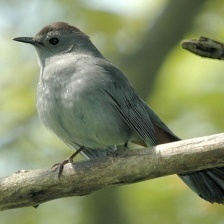
Species: GRAY CATBIRD
Scientific name: DUMETELLA CAROLINENSIS